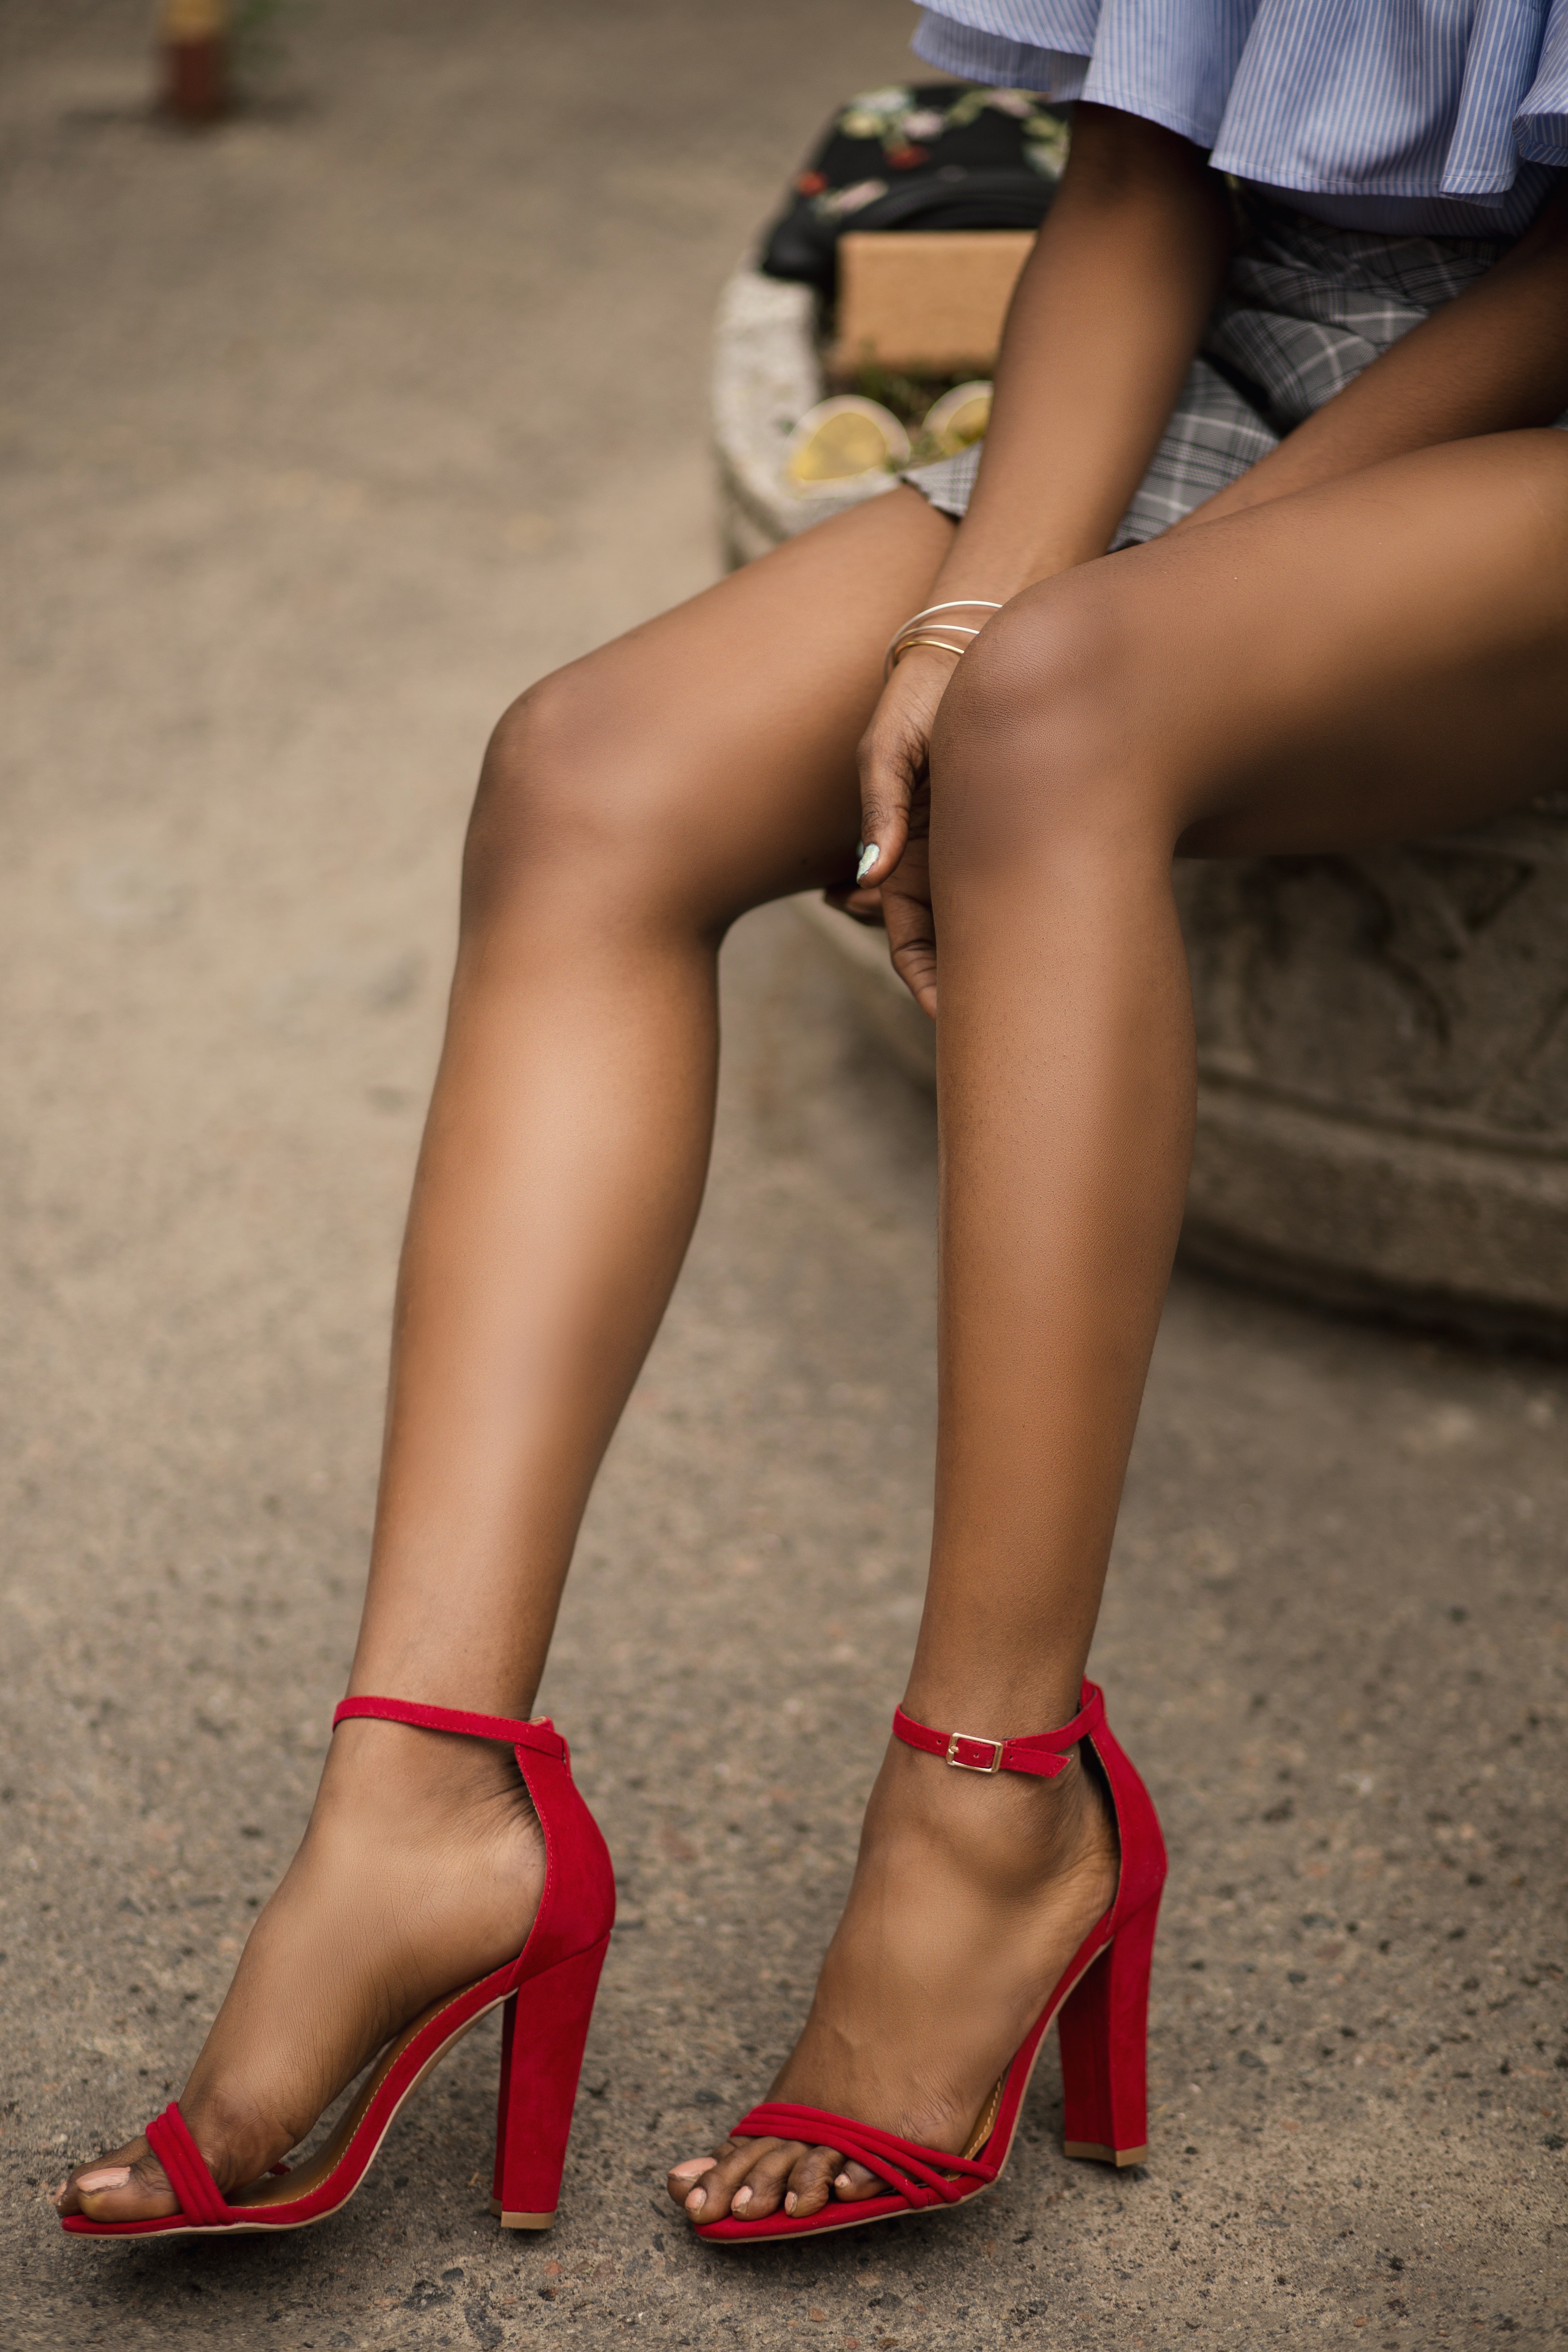
leg, human leg, thigh, footwear, high heels, foot, calf, red, beauty, sandal, ankle, joint, fashion, shoe, human body, toe, sole, sitting, dress, muscle, photography, knee, Court shoe, fashion accessory, long hair, model